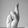
ASL letter: R